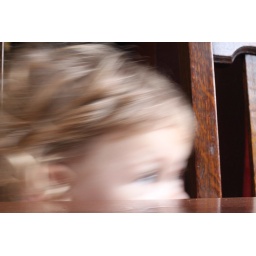
A day around London. This cute French girl decided to join me for lunch.